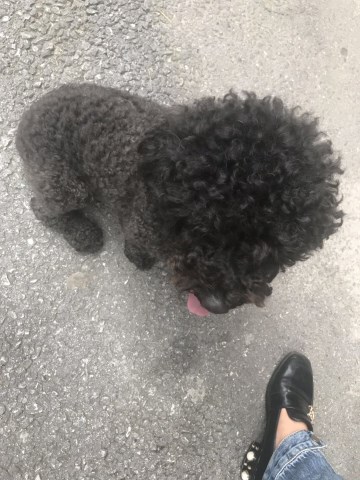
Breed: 7449-n000128-teddy